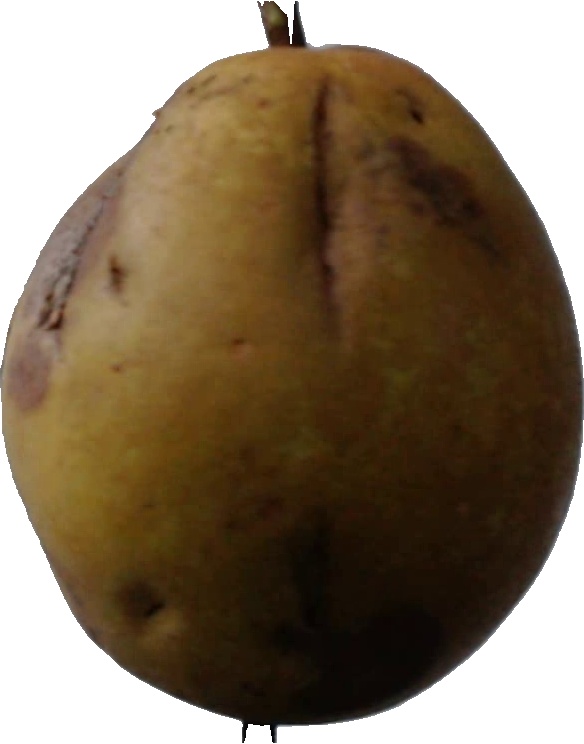
Label: pear_3